Russian fashion

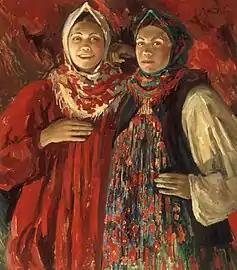
”Two Russian Beauties” by Filipp Malyavin (c.1905)

Russian fashion is diverse and reflects contemporary fashion norms as well as the historical evolution of clothing across the Russian Federation. Russian fashion is thought to be influenced by the state's former socialist ideology, the various cultures within Russia, and the cultures of surrounding regions.